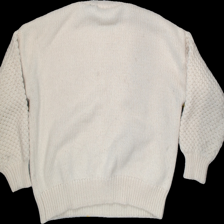
View: back
Type: Sweater
Category: Ladies
Brand: KappAhl
Colors: White
Material: 28%wool 72%polyester
Pattern: Floral print
Size: L
Trend: No trend
Stains: No
Price range: <50
Recommended usage: Export